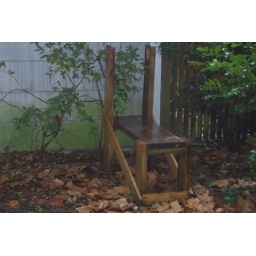
wooden weight left by person